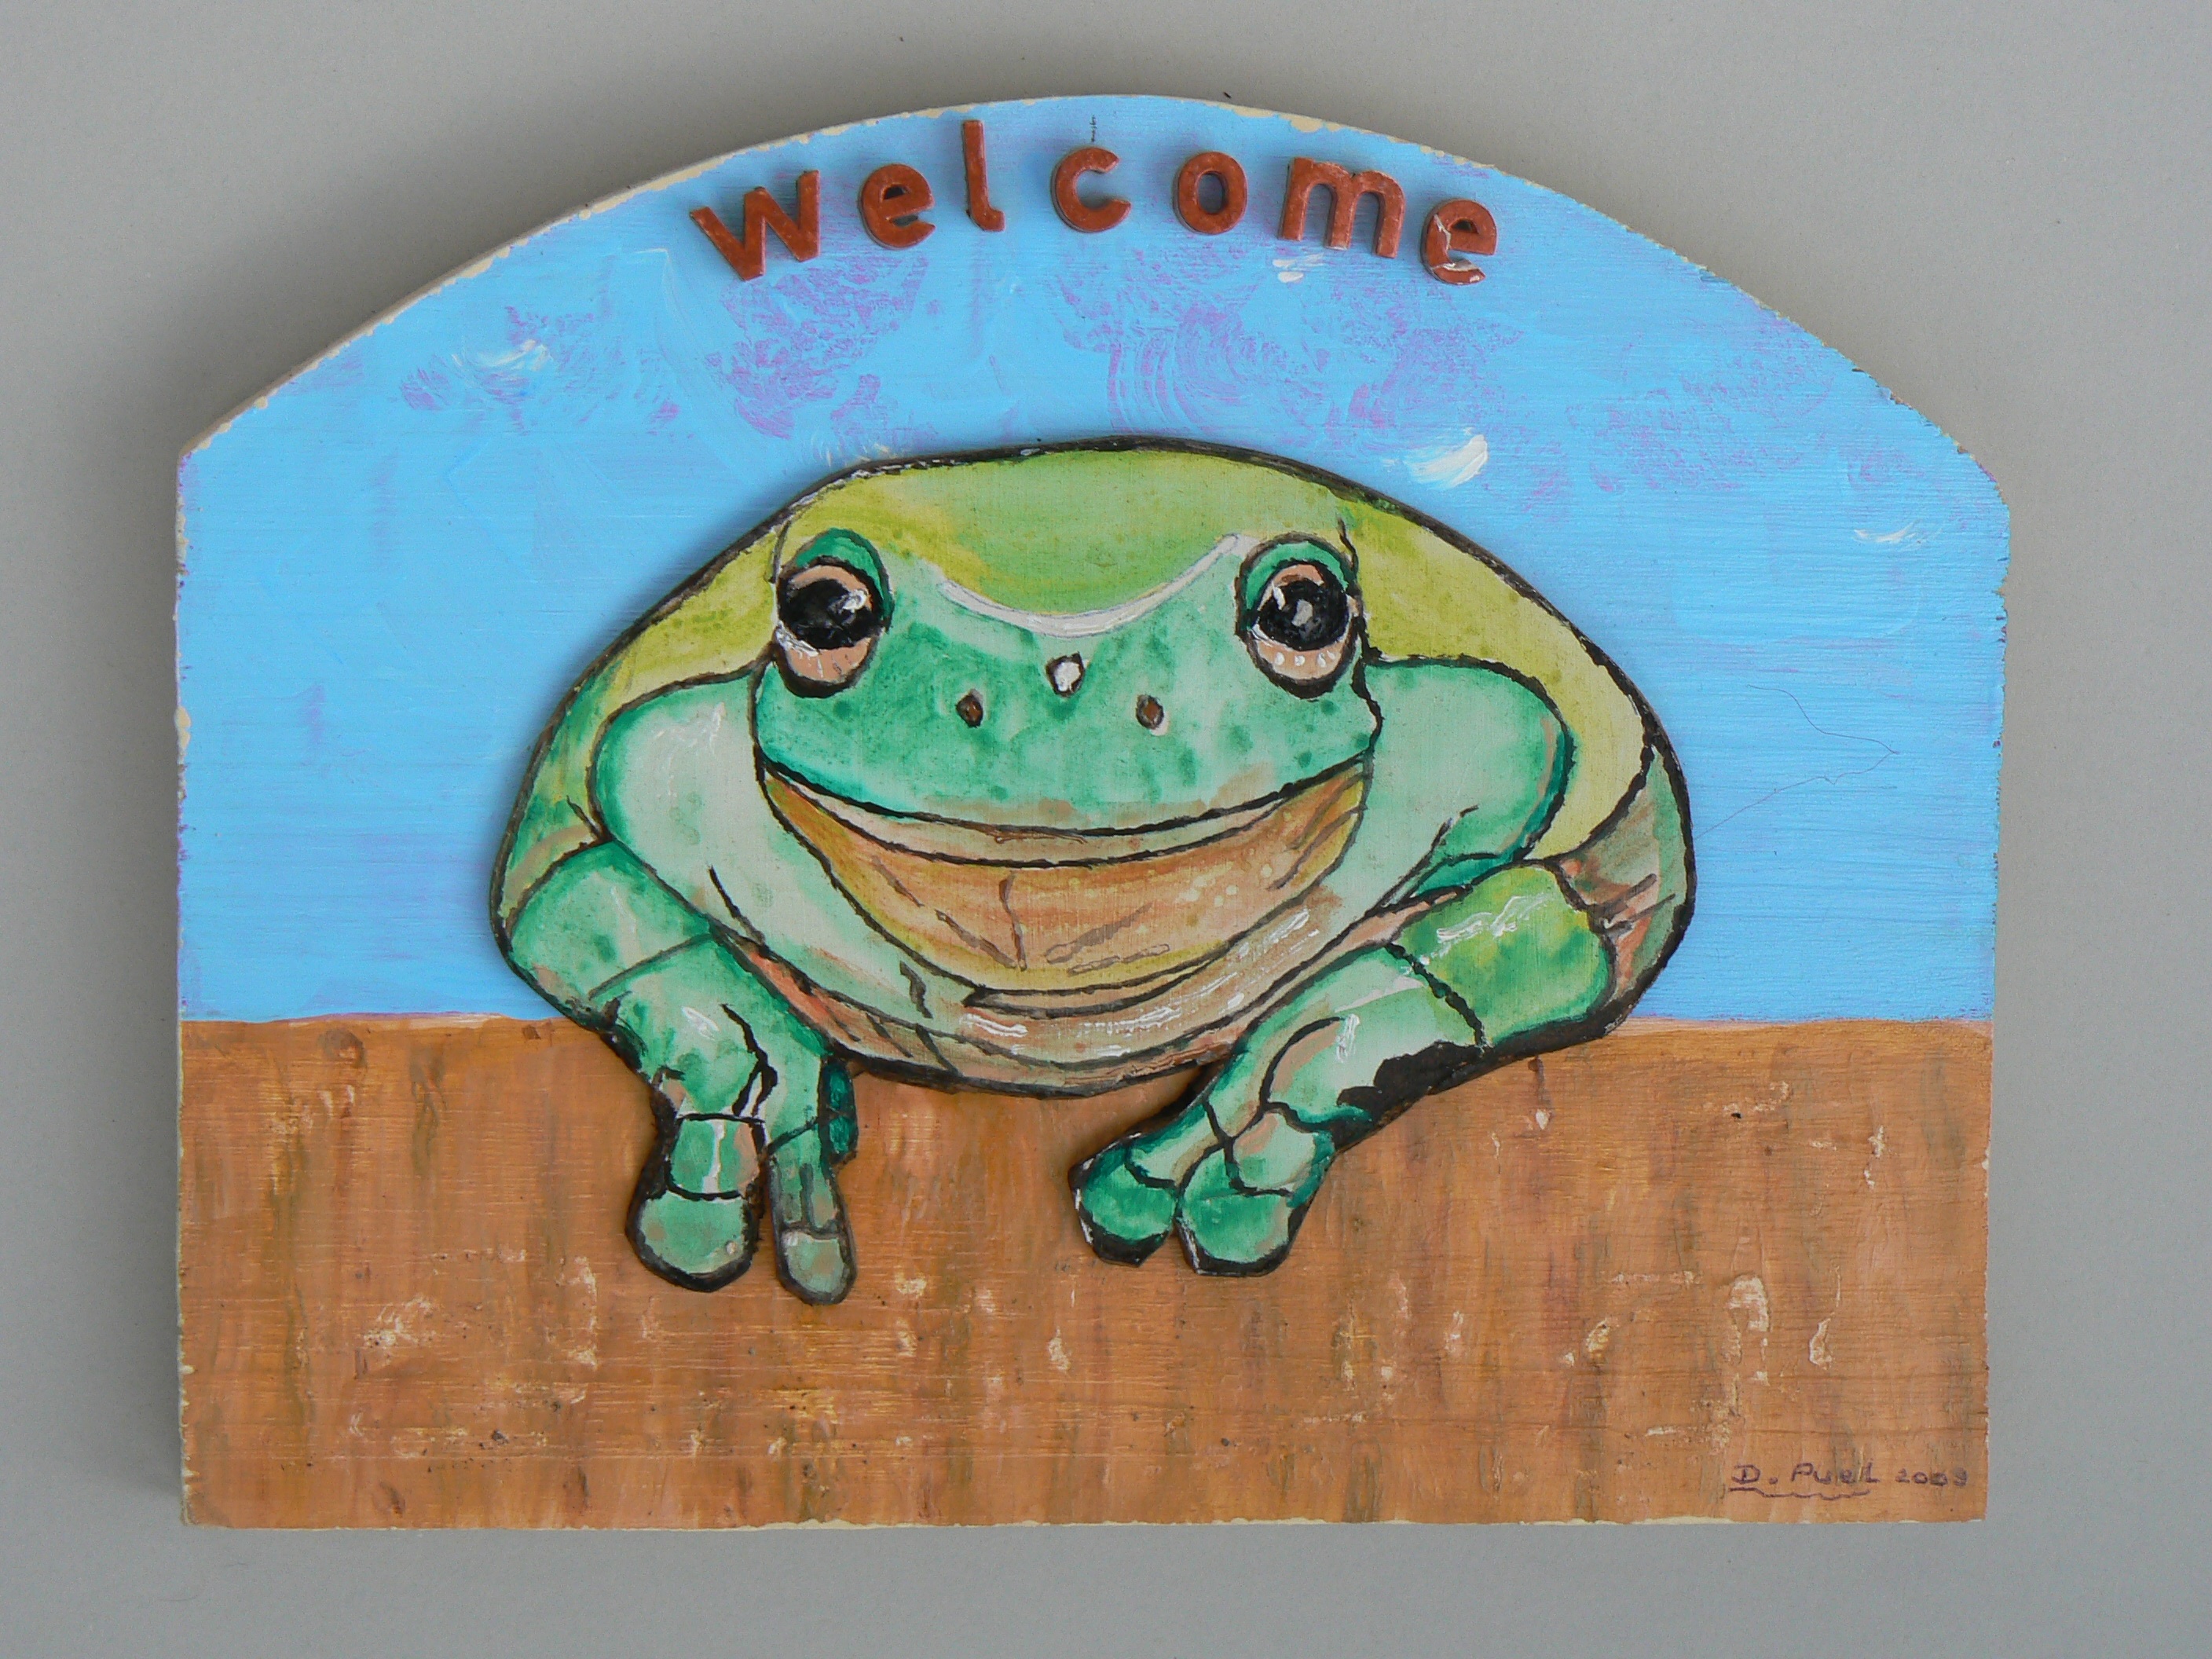
green, frog, sketch, drawing, illustration, curious, cartoon